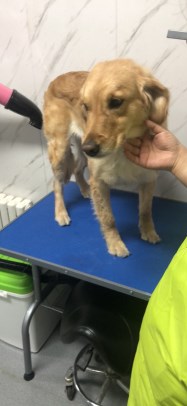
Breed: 5355-n000126-golden_retriever